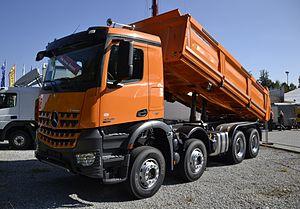
Le Mercedes-Benz Arocs est un camion du constructeur allemand Mercedes-Benz fabriqué depuis 2013. La cabine est dérivée de l'Antos et a été transformée en cabine chantier.